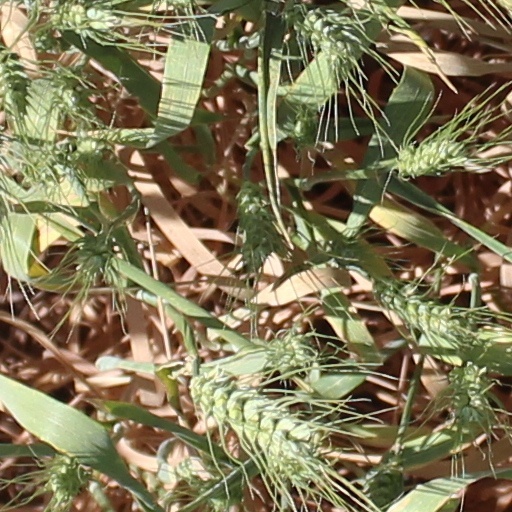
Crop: wheat